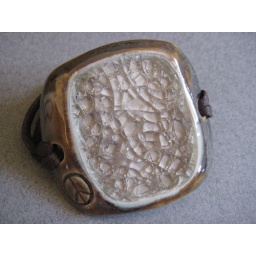
this one is so cute with a mini peace sign in one corner.